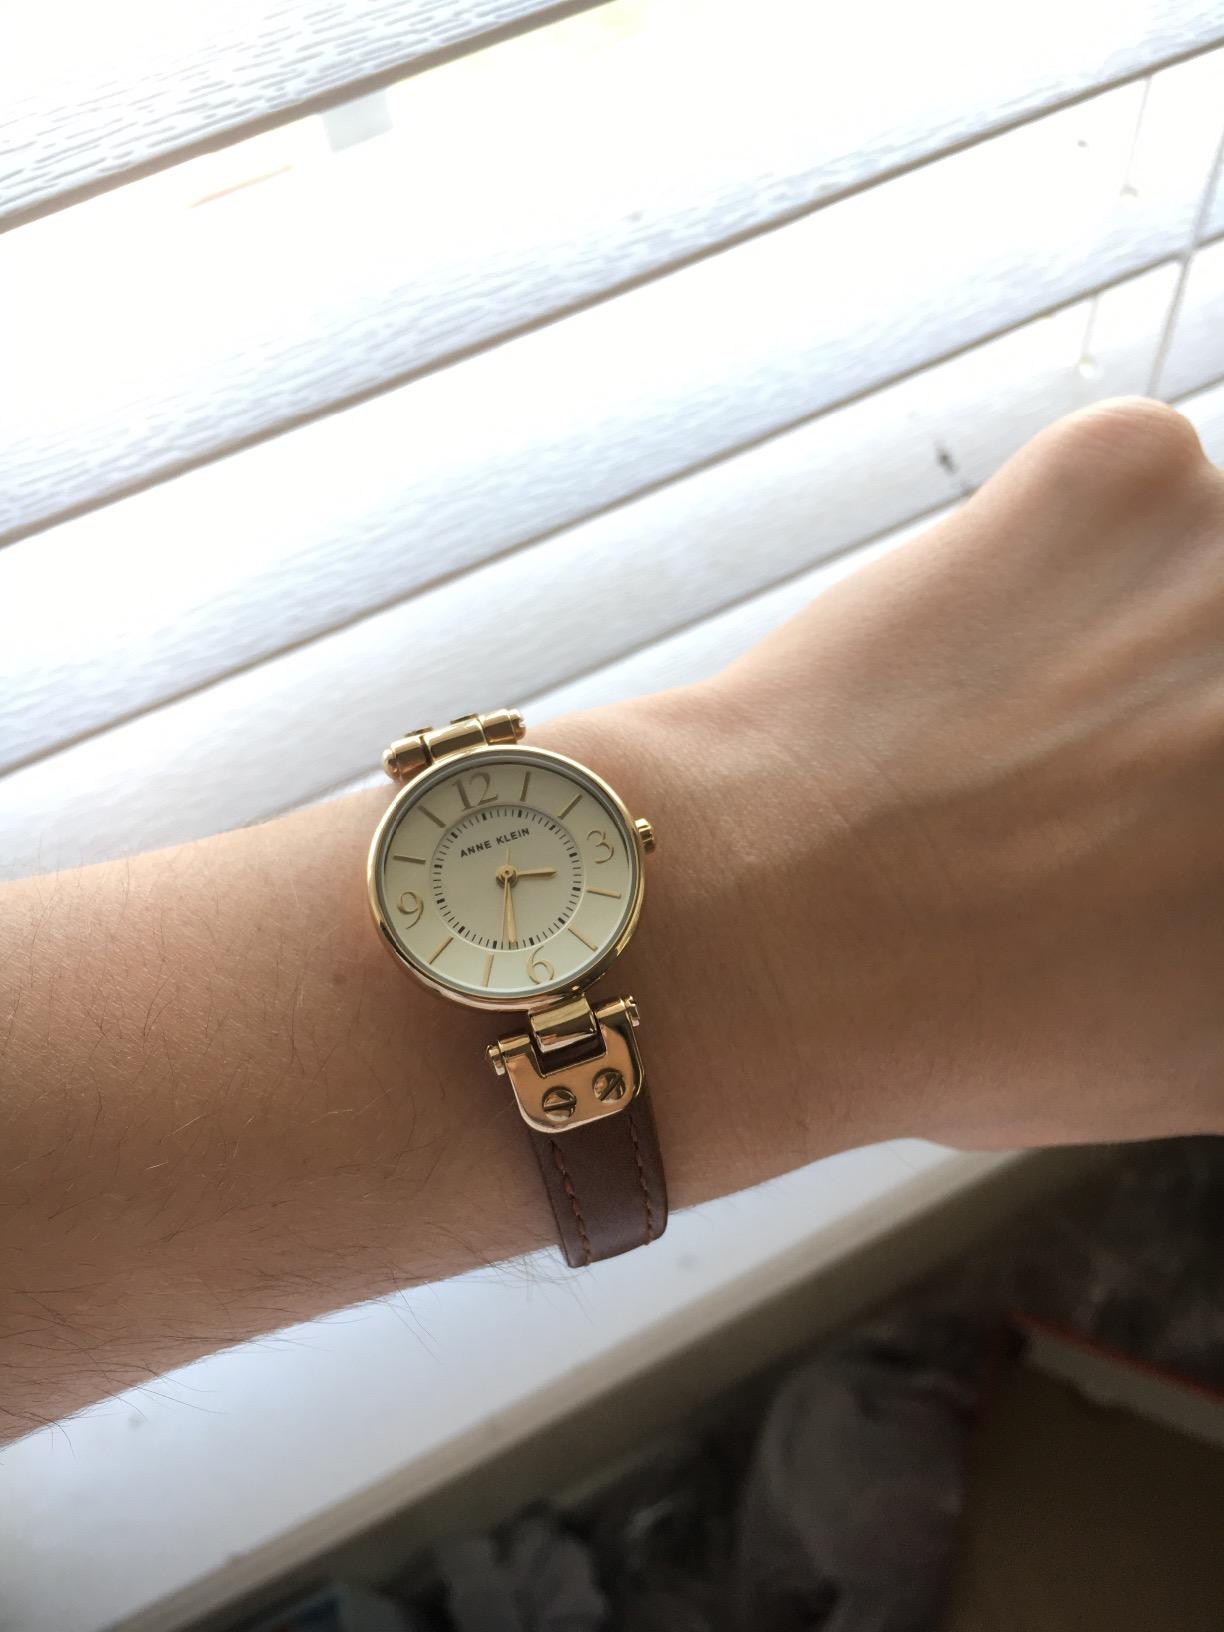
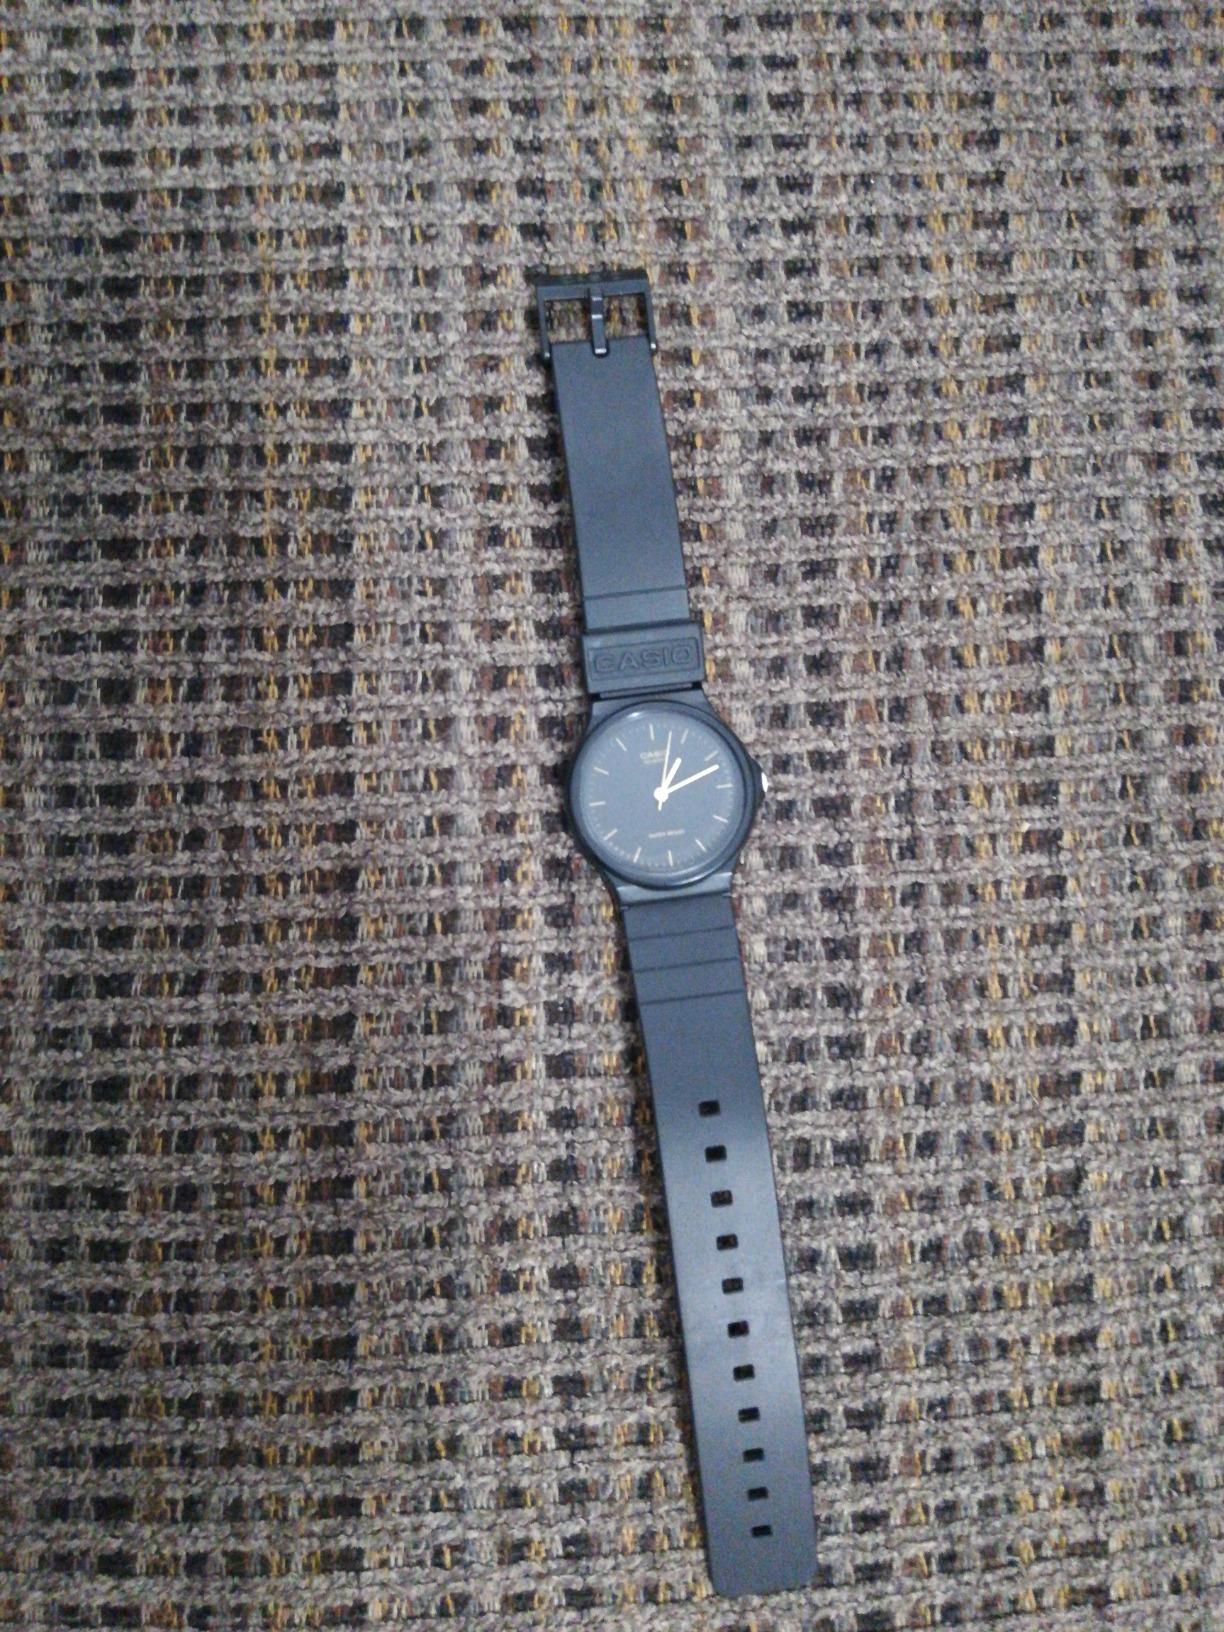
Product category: accessories_watch
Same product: no